Palasinaz Lakes

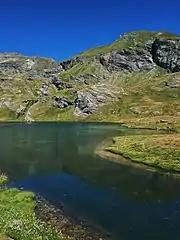

This path is known as the "Itineraire des fromages" (French for "Path of cheeses") and is linked to several mountain pastures. It starts in the car park at the beginning of the road before the ascent to the refuge. Continuing the climb and following the yellow signs indicating routes 5 and 6, the trail goes up one of the local ski slopes. After passing the chair lifts from Estoul and rejoining the gravel road, crossing the Chavanne Alp allows the entrance to the Palasinaz Valley.